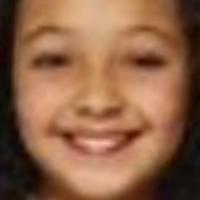
Age group: age 01-10